Kardinia Park (stadium)

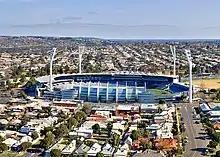
Aerial perspective of Kardinia Park stadium, August 2018

Over a twenty-year period between 2003 and 2023, Kardinia Park has undergone an extensive redevelopment of its grandstands, and spectator and interior facilities. A 28 million redevelopment of the stadium was announced in 2003, with A$13.5 million in funding from the Victorian Government, A$4.5 million from the Geelong Football Club, and A$2 million from the AFL. The redeveloped ground was opened on 1 May 2005 during the first home game of the 2005 season. It included a new western entry and membership area, as well as the five-level wing-side grandstand with a capacity of 6,098 spectators on the eastern side of the stadium.